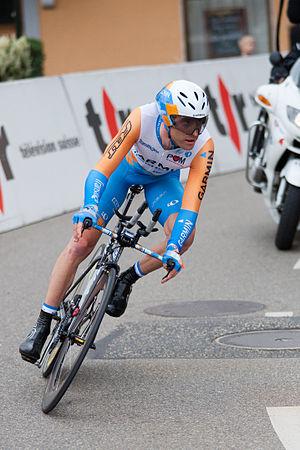
Christian Vandevelde pendant la 3e étape du Tour de Romandie 2010.